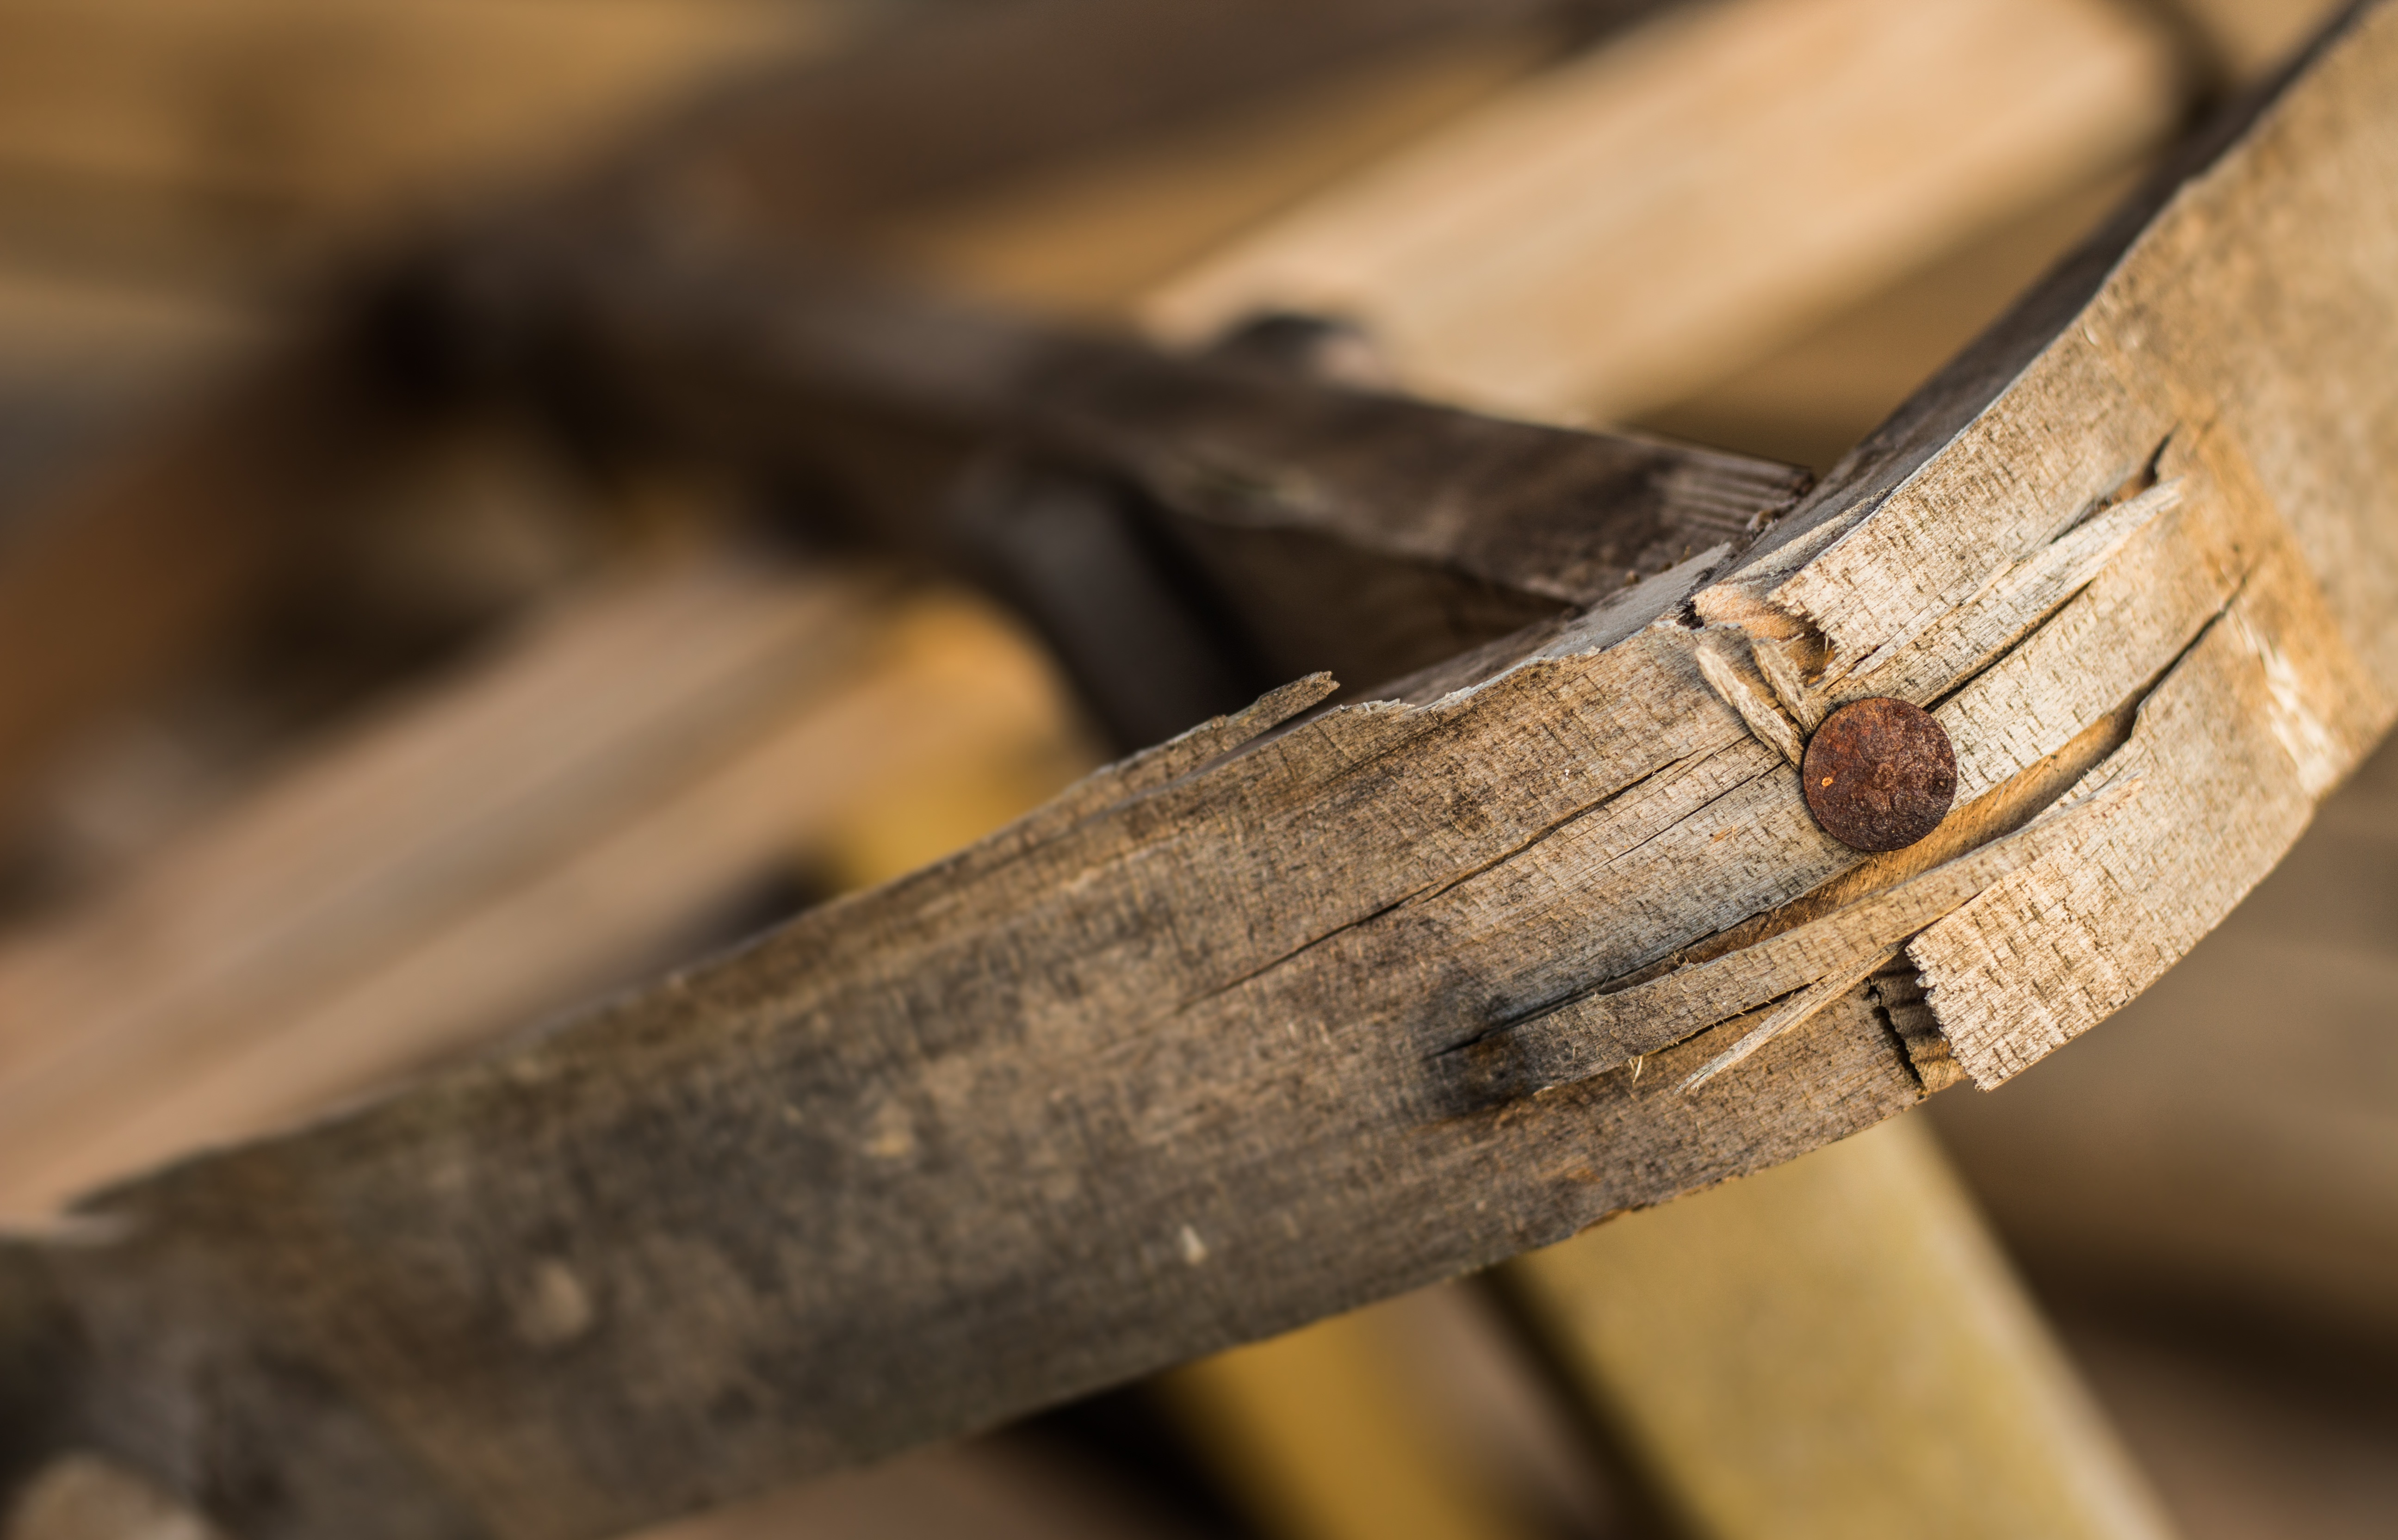
work, hand, architecture, structure, wood, street, building, driving, city, atmosphere, tool, macro, metal, craft, close, nail, weapon, material, stainless steel, close up, wooden, detail, pointed, firearm, splinter, man made object